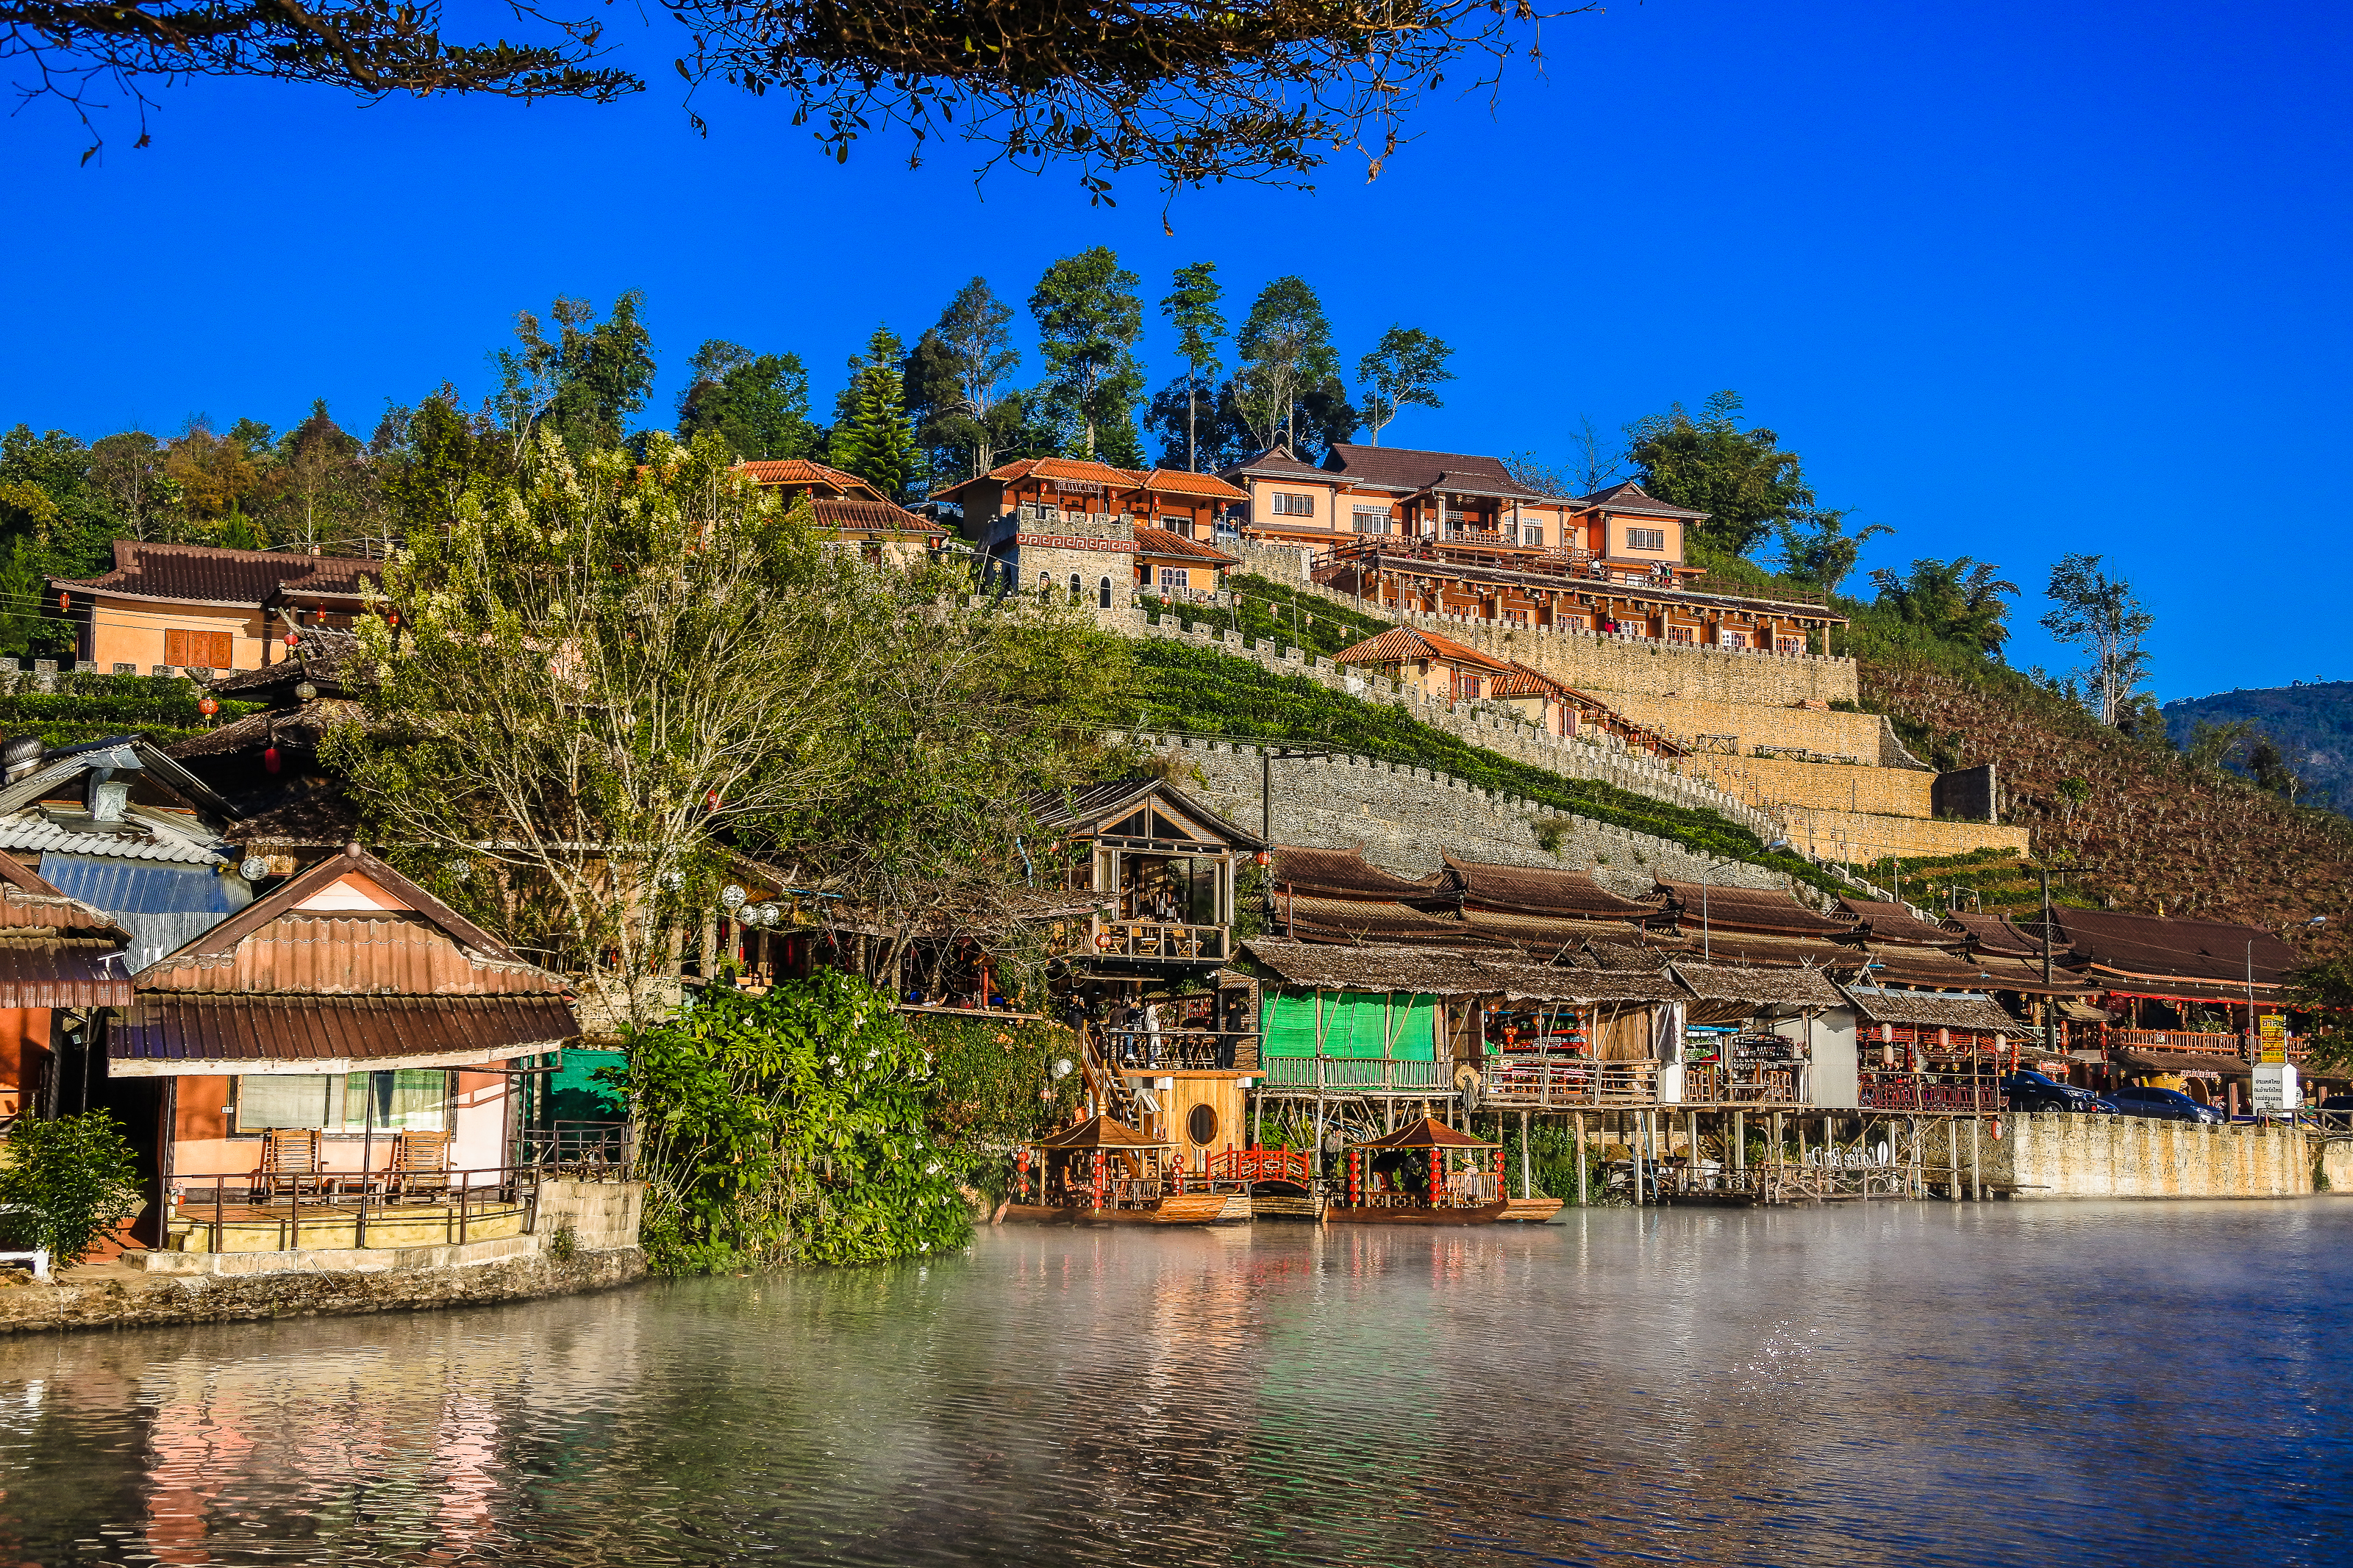
forest, shadow, traveler, sunshine, magnificent, cold, holiday, ban, mist, summer, settlement, mae, beautiful, chinese, tea, mountain, view, son, romantic, design, thailand, national, sunny, village, day, park, sky, green, journey, natural, wallpaper, nature, relax, cool, tree, thai, water, hmong, hong, sunlight, field, light, background, river, travel, lake, landscape, fog, town, architecture, waterway, reflection, building, city, tourism, house, leisure, home, hill station, tourist attraction, watercourse, historic site, vacation